Gospel of Mark

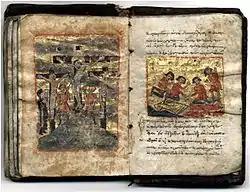
Minuscule 2427"Archaic Mark"

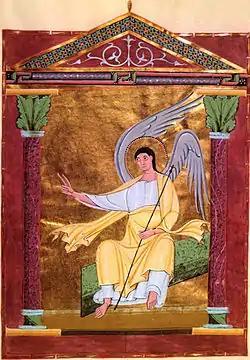
"Entering into the sepulchre, they saw a young man sitting on the right side, clothed in a long white garment"Mark's description of the discovery of the empty tomb (from the Pericopes of Henry II)

The author introduces his work as "gospel", meaning "good news", a literal translation of the Greek "evangelion"he uses the word more often than any other writer in the New Testament except Paul. Paul uses it to mean "the good news (of the saving significance of the death and resurrection) of Christ"; Mark extends it to the career of Christ as well as his death and resurrection. Like the other gospels, Mark was written to confirm the identity of Jesus as eschatological delivererthe purpose of terms such as "messiah" and "son of God". As in all the gospels, the messianic identity of Jesus is supported by a number of themes, including: (1) the depiction of his disciples as obtuse, fearful and uncomprehending; (2) the refutation of the charge made by Jesus' enemies that he was a magician; (3) secrecy surrounding his true identity (this last is missing from John).